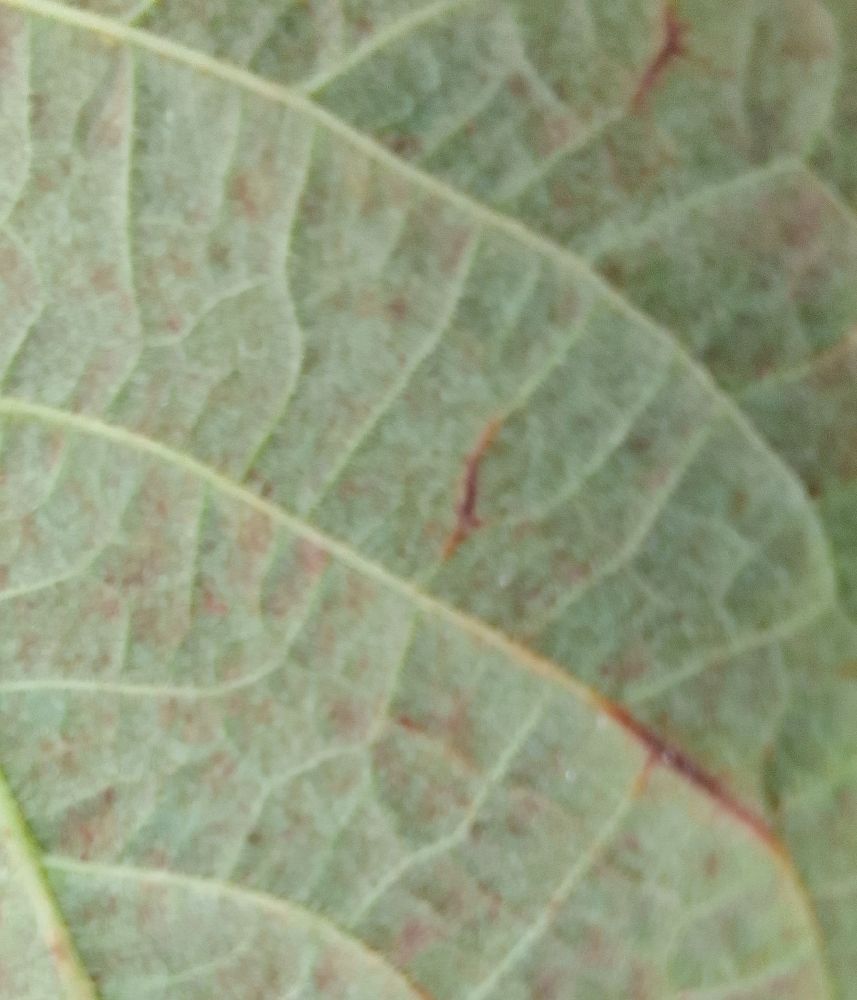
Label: anthracnose